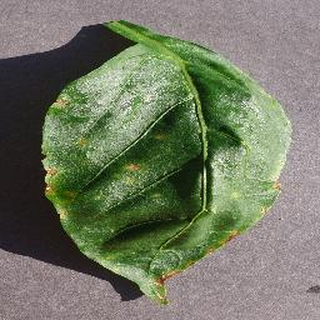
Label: bell_pepper_bacterial_spot